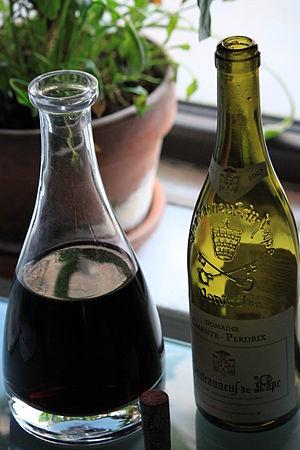
Décantation d'une bouteille d'AOC Châteauneuf-du-pape rouge
Le châteauneuf-du-pape est un vin d'appellation d'origine contrôlée produit sur les communes de Châteauneuf-du-Pape, d'Orange, de Bédarrides, de Sorgues et de Courthézon, en Vaucluse.